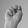
ASL letter: N